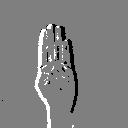
ASL letter: b